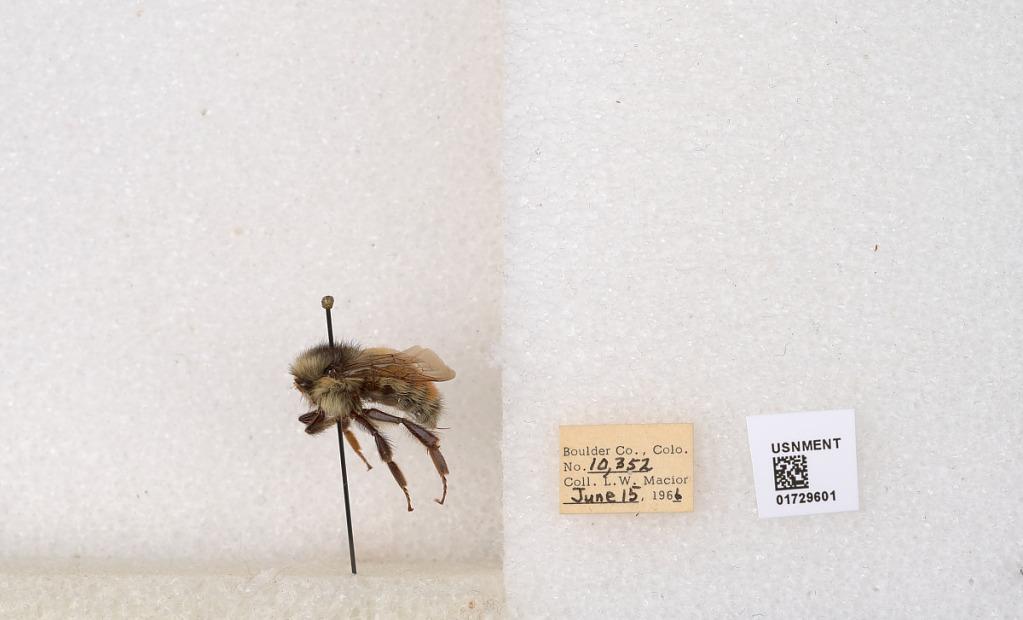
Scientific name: Bombus flavifrons Cresson
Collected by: L. Macior
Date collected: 1966-6-15
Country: United States
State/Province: Colorado
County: Boulder
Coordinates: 40.0925, -105.358